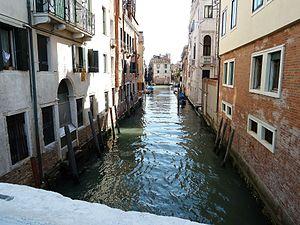
Rio de la Panada (Venice)
Le rio de la Panada est un canal de Venise dans le sestiere de Cannaregio en Italie.